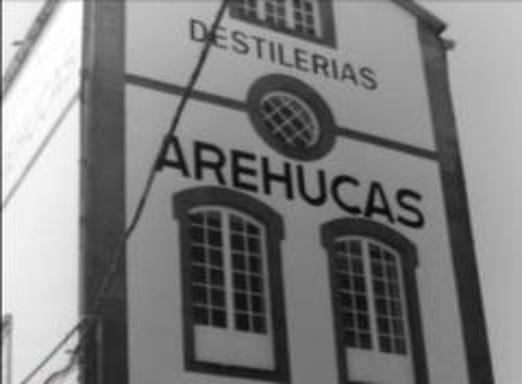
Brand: Arehucas
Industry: Food